Abstinence

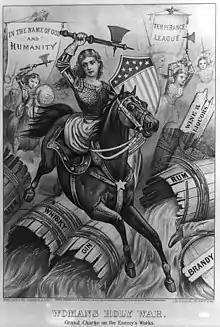
"Woman's Holy War. Grand Charge on the Enemy's Works". An allegorical 1874 political cartoon print by Currier and Ives, which somewhat unusually shows temperance campaigners (alcohol prohibition advocates) as virtuous armored women warriors (riding sidesaddle), wielding axes Carrie-Nation-style to destroy barrels of Beer, Whisky, Gin, Rum, Brandy, Wine and Liquors, under the banners of "In the name of God and humanity" and "Temperance League". The foremost woman bears the shield seen in the Seal of the United States (based on the U.S. flag), suggesting the patriotic motivations of temperance campaigners. The shoe and pants-leg of a fleeing male miscreant are seen at lower right.

"Fasting" is primarily the act of willingly abstaining from some or all food, drink, or both, for a period of time. A fast may be total or partial concerning that from which one fasts, and may be prolonged or intermittent as to the period of fasting. Fasting practices may preclude sexual activity as well as food, in addition to refraining from eating certain types or groups of foods; for example, one might refrain from eating meat.